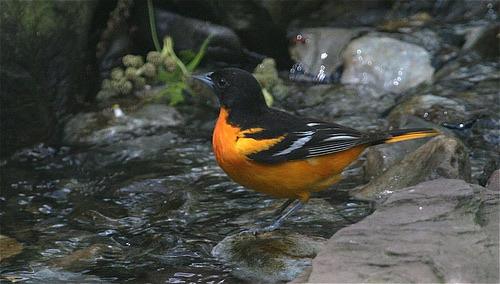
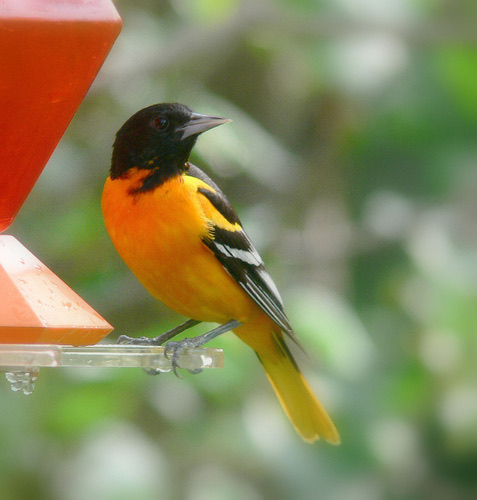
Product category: misc
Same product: yes